Shapinsay

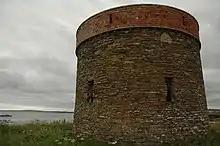
A photograph of a circular stone building

The 18th century saw the beginnings of change to agriculture on Shapinsay, courtesy of the Balfour family. Arthur Buchanan’s granddaughter married James Fea, who supported the Jacobite rising of 1715; his house was burned by Hanoverian troops in revenge. The estate was acquired by Andrew Ross, Stewart Depute in Orkney of the Earl of Morton and Ross's heirs, the Lindsay brothers, sold the estate to Thomas Balfour in 1782. Balfour had previously rented the Bu of Burray, a large manor farm on another Orkney island, but had insufficient wealth to acquire the estate even though his wife received a large inheritance from her brother. To raise the necessary funds of £1,250, Balfour sold his military commission and borrowed from his brother. Once installed on the island, Balfour built a new house, Cliffdale, and founded the village of Shoreside, now known as Balfour. He also reformed the local agriculture, enclosing fields and constructing farm buildings.